Orders of magnitude (length)

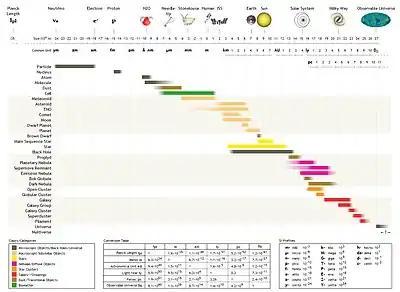
Graphical overview of sizes

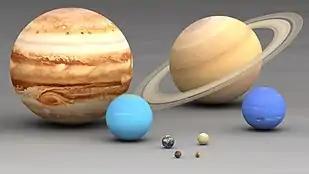
Planets of the Solar System to scale

The following are examples of orders of magnitude for different lengths.